Siberian accentor

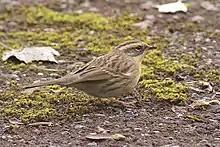
A bird from the October 2016 influx at Easington, East Riding of Yorkshire

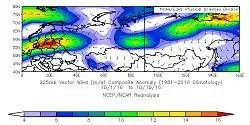
Wind map for Eurasia, 1–10 October 2016

October and early November 2016 saw an unprecedented influx of Siberian accentors into western Europe, including first records for Estonia, Germany, the Netherlands and the UK, in some cases attracting national attention and hundreds of twitchers.